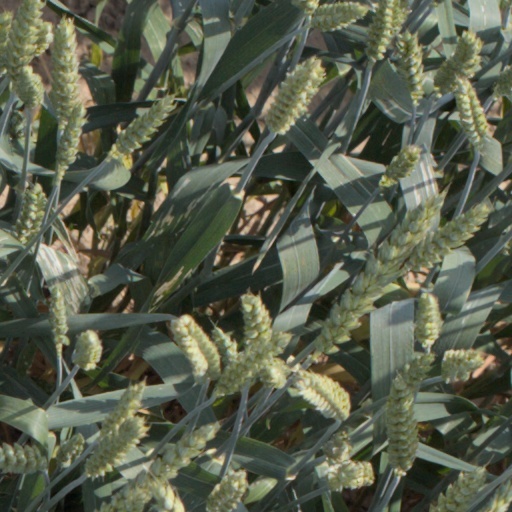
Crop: wheat